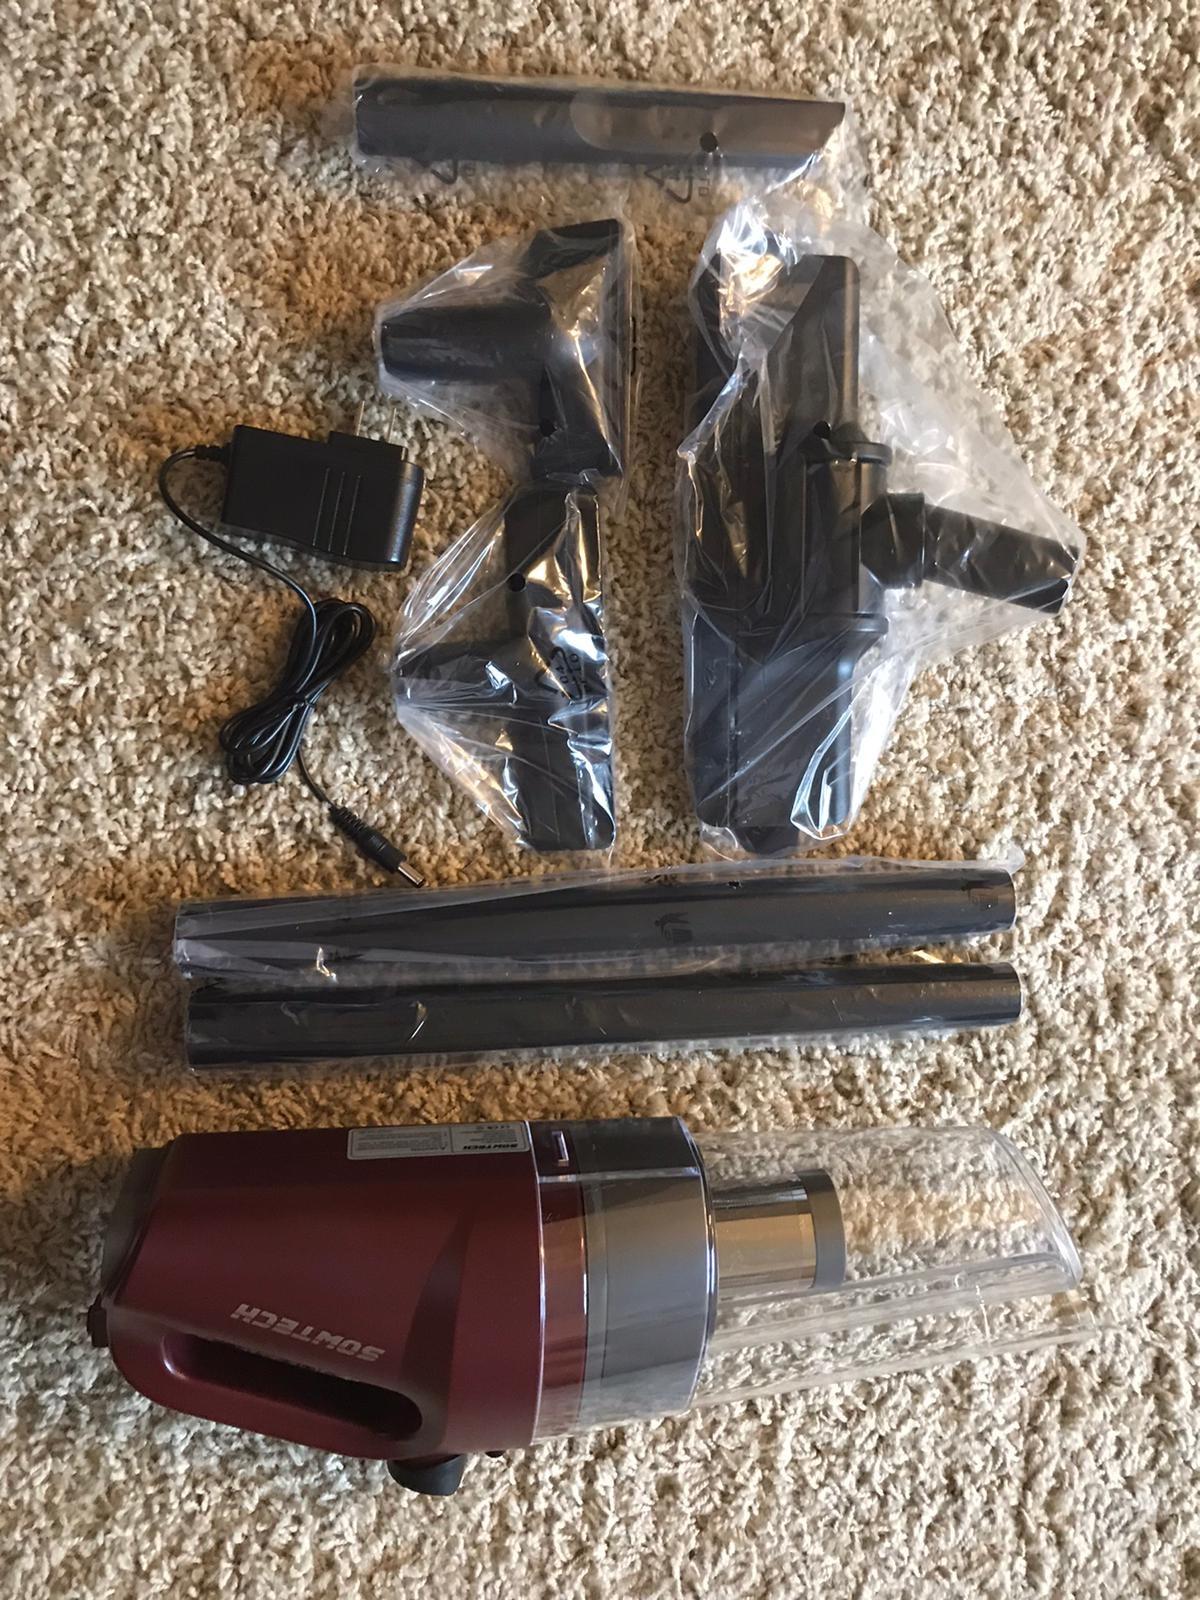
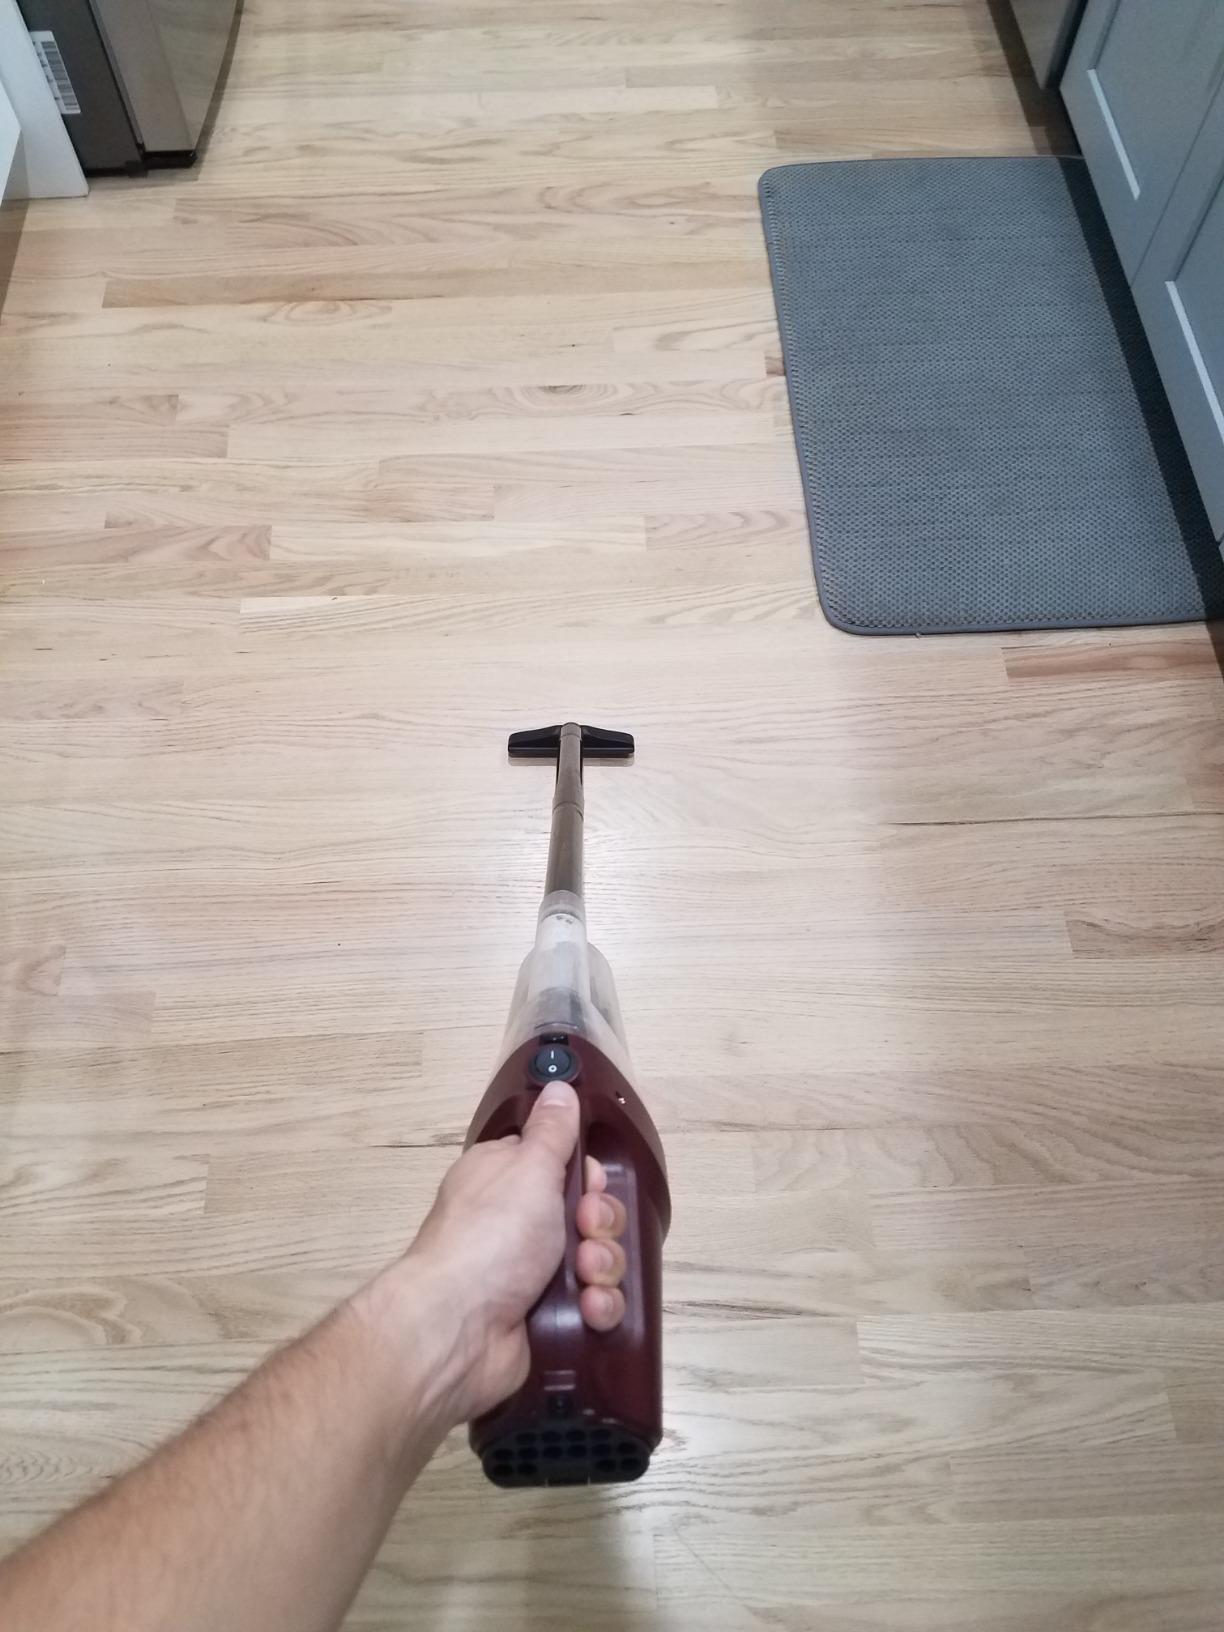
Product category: items_vacuum
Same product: yes